Dubuque, Iowa

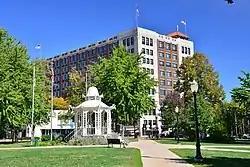
Washington Park

Dubuque has always had a strong religious tradition. Local Catholic settlers established St. Raphael's Cathedral in 1833. The city also played a key role in the expansion of the Catholic Church into the Western United States, as it was the administrative center for Catholics in Iowa, Minnesota, North Dakota, and South Dakota. Many important Catholic religious leaders have lived in Dubuque, including its first bishop Mathias Loras, Fr. Samuel Mazzuchelli, Clement Smyth, and Mother Mary Frances Clarke, BVM. Catholic parishes around the city include Saint Raphael's, Saint Mary's,